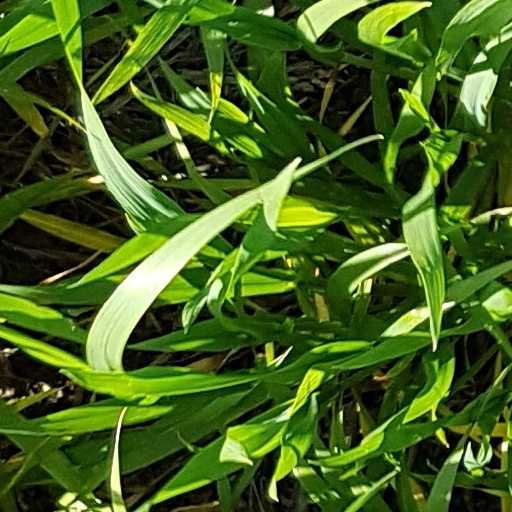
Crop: wheat